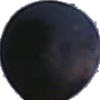
Label: Grape Blue 1